Rose Parade

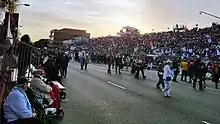
Spectators at the 2023 Rose Parade

Shortly after the parade in January, the newly elected President of the Tournament of Roses has the duty of picking a theme for the forthcoming festivities. Most of the floral floats in the parade are inspired by this theme.